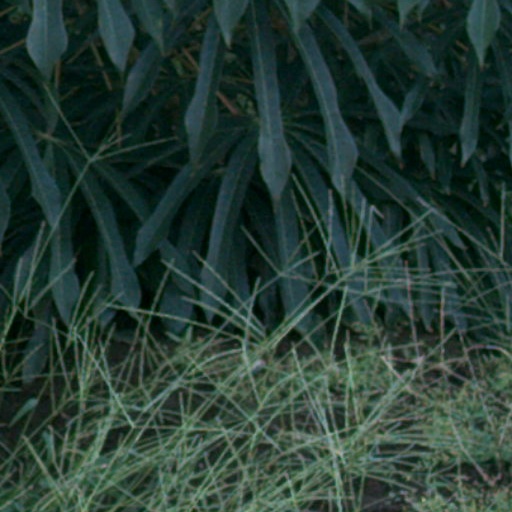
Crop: cassava